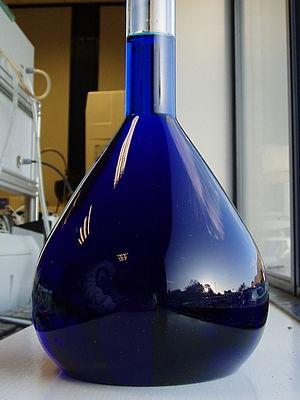
Le bleu de méthylène, ou chlorure de méthylthioninium, est un dérivé de la phénothiazine à la fois médicament et colorant dont l'action repose sur les propriétés rédox. Il a été préparé pour la première fois par Heinrich Caro en 1876. C'est un solide cristallisé inodore soluble dans l'eau et, dans une moindre mesure, dans l'éthanol. À l'état pur, il se présente sous la forme d'une poudre vert foncé ; on le trouve commercialement également sous forme d'un sel double avec le chlorure de zinc, de couleur brune.